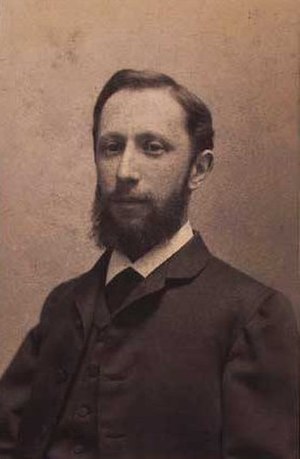
Isidor Heckscher
Isidor Heckscher var en dansk retskyndig og generalkonsul, far til Eli F. Heckscher.